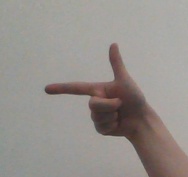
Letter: yaa